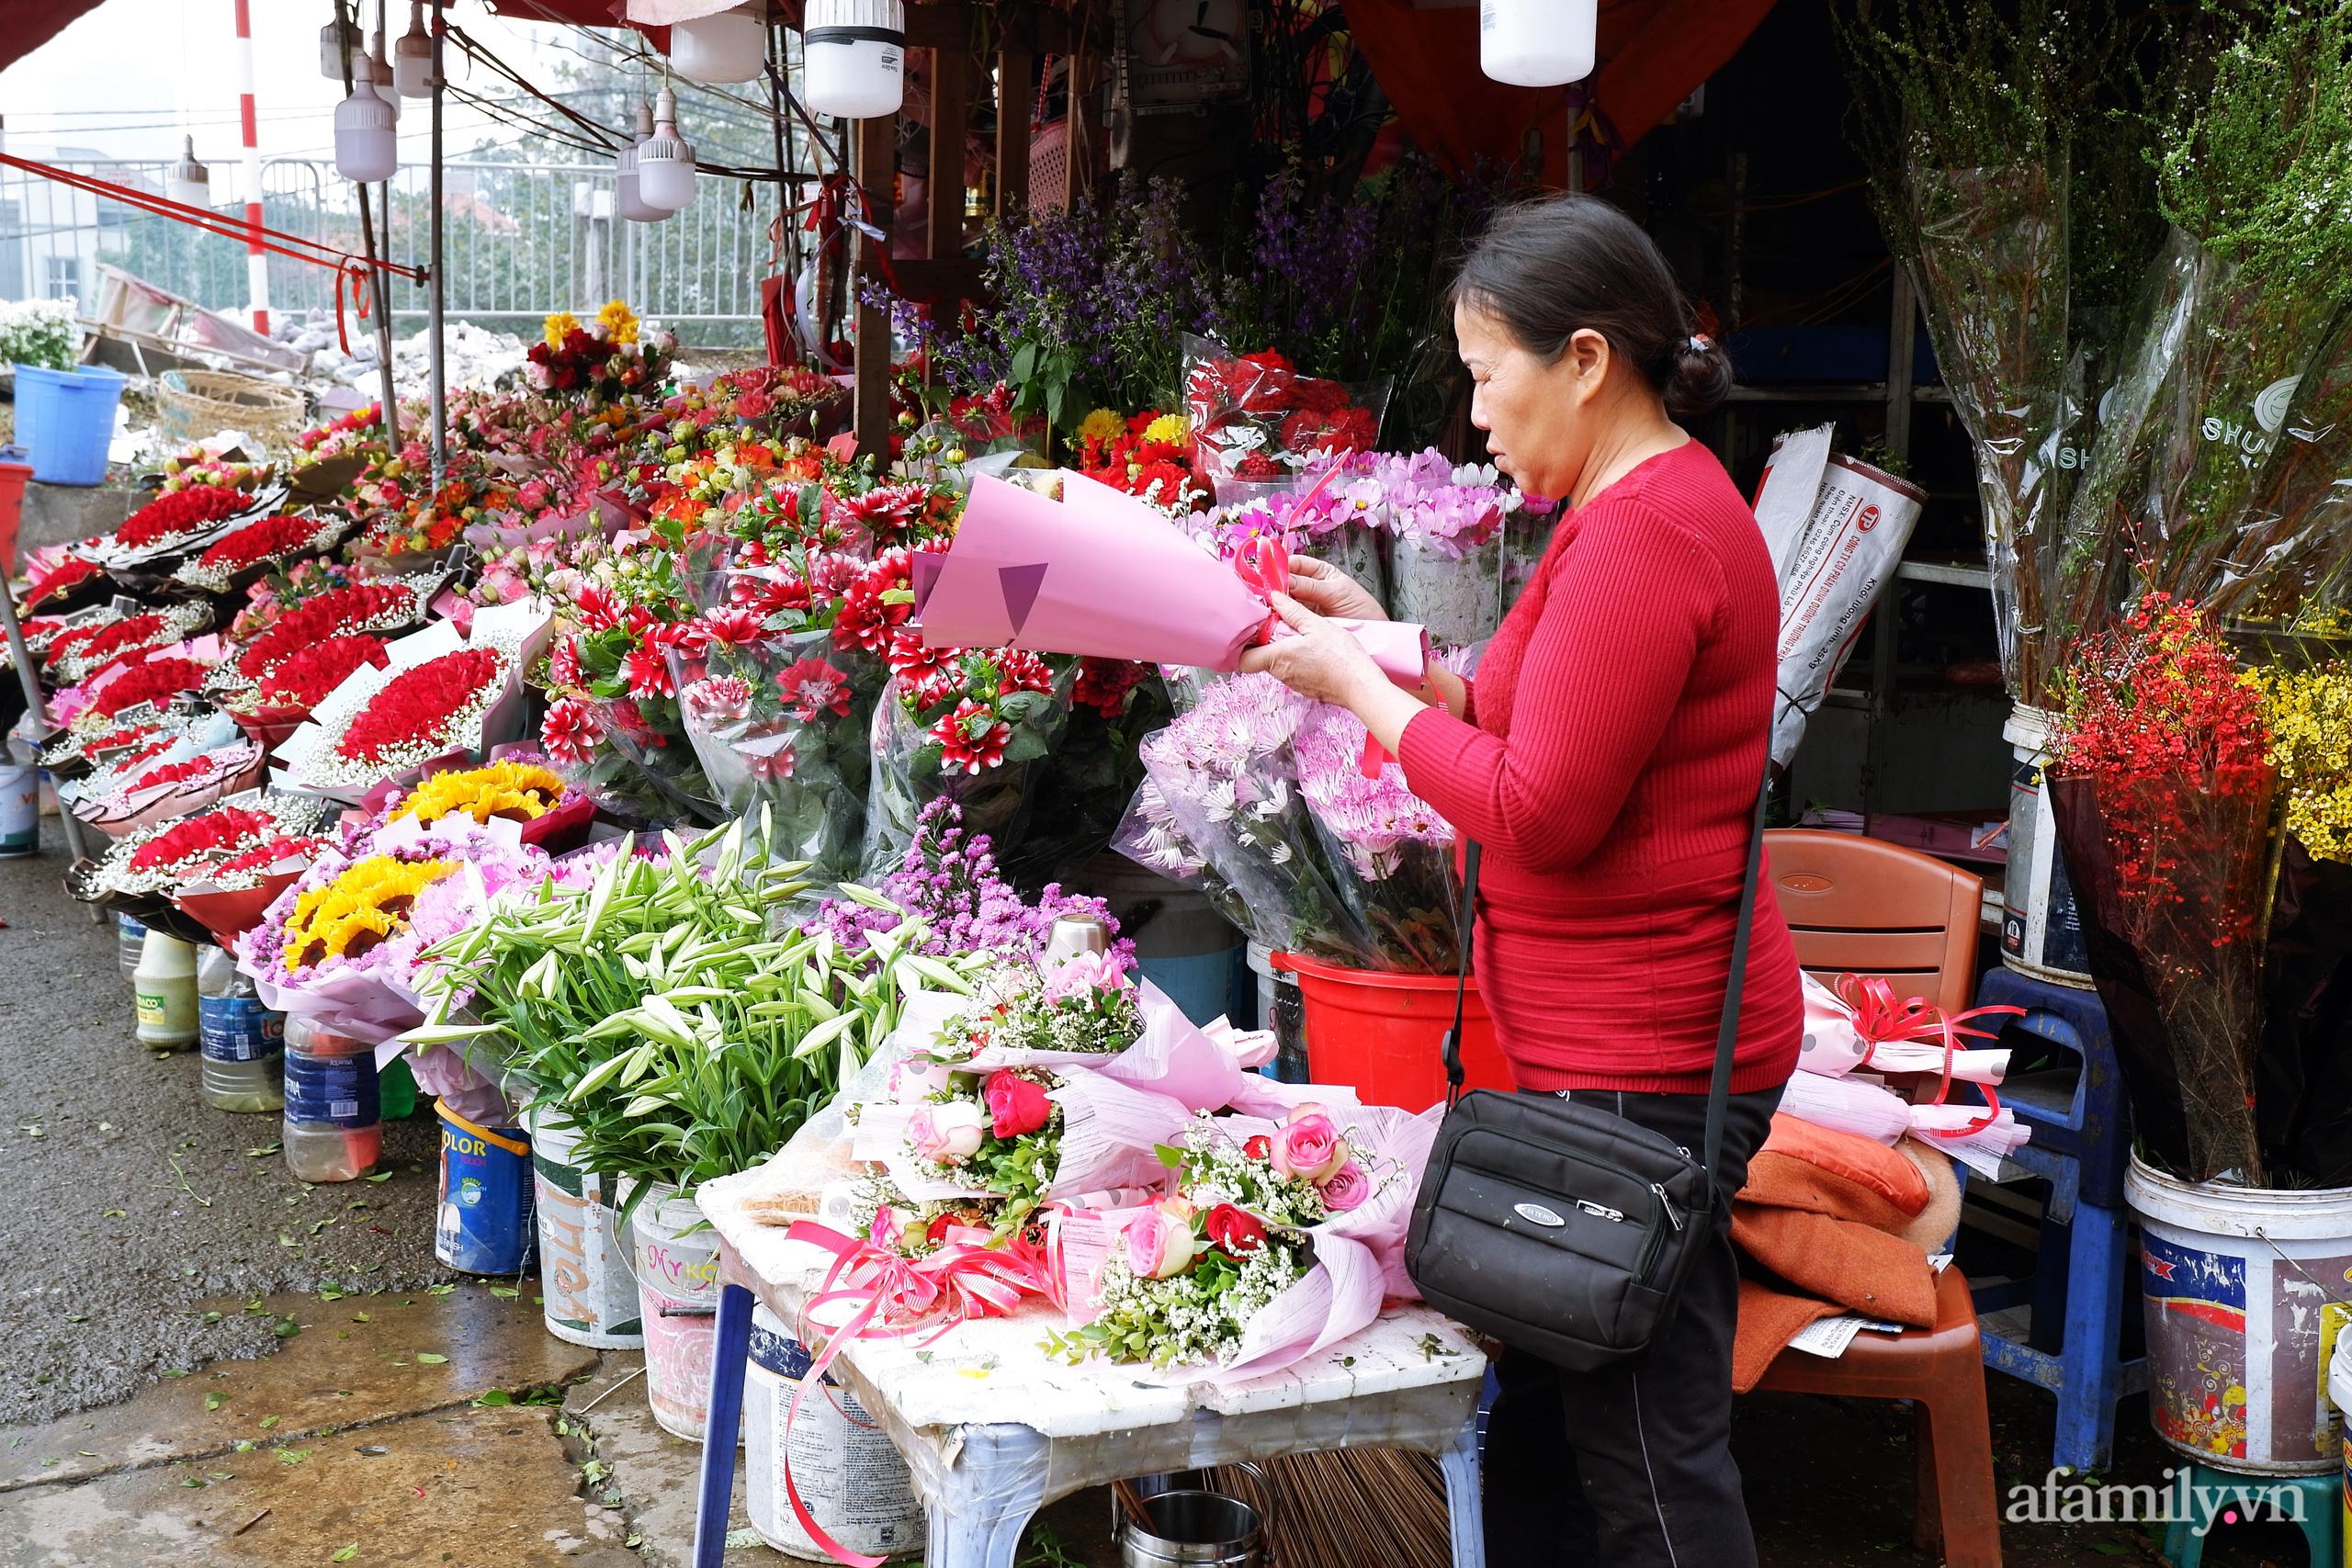
có một người phụ nữ đang cầm trên tay một bó hoa